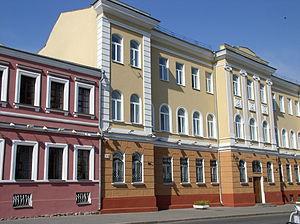
La Biélorussie ou Bélarus, en forme longue la république de Biélorussie ou la république du Bélarus, est un pays d'Europe orientale sans accès à la mer, bordée par la Lettonie au nord, par la Russie au nord-est et à l'est, par l'Ukraine au sud, par la Pologne à l'ouest et par la Lituanie au nord-ouest.